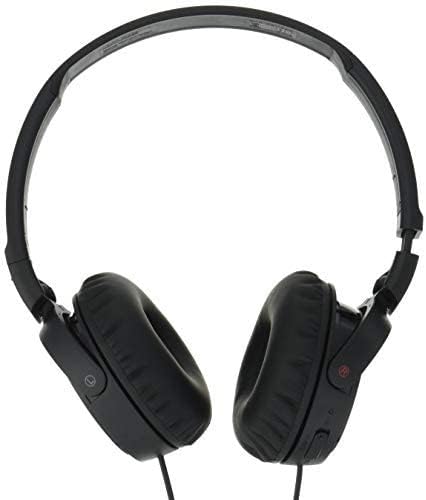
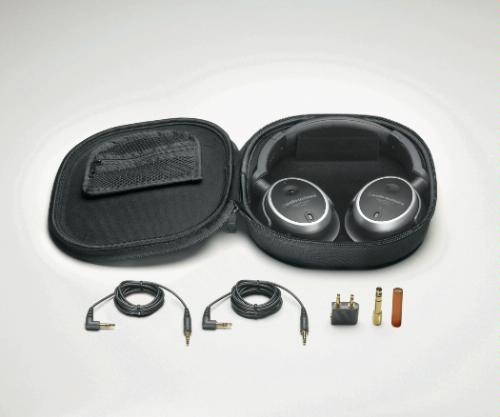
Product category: headphones
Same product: no